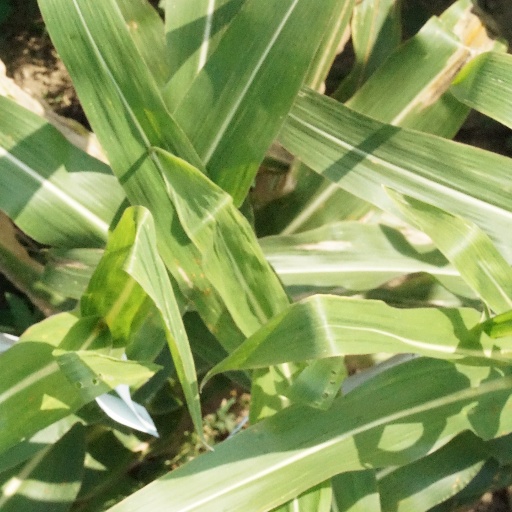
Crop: maize; corn